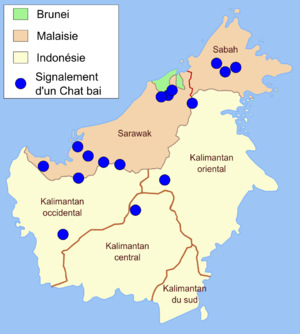
Signalements de présence du Chat bai (Pardofelis badia) à Bornéo.
Le Chat bai ou Chat doré de Bornéo est un félin du genre Pardofelis, endémique de l’île de Bornéo. De la taille d’un chat domestique, il ressemble au Chat de Temminck, mais possède un pelage uniforme roux ou gris, avec une longue queue. Il s’agit de l’un des félins les moins connus : aucune donnée sur sa reproduction et son mode de vie n’a jamais été collectée. On suppose qu’il habite les forêts primaires et chasse de petits animaux comme les rongeurs.